Agincourt Mall

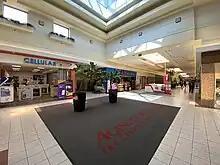
Mall Interior

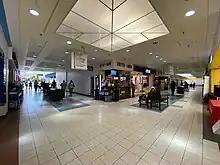
Shops inside the mall

The mall's main tenants are Walmart and No Frills. The mall has one major east-west walkway with the No Frills on the south-west corner and the Walmart on the east end. In the parking lot of the mall is a large drug store. The mall has north and south parking lots, which take up most of the property and the mall is set back from Sheppard Avenue and Kennedy Road.